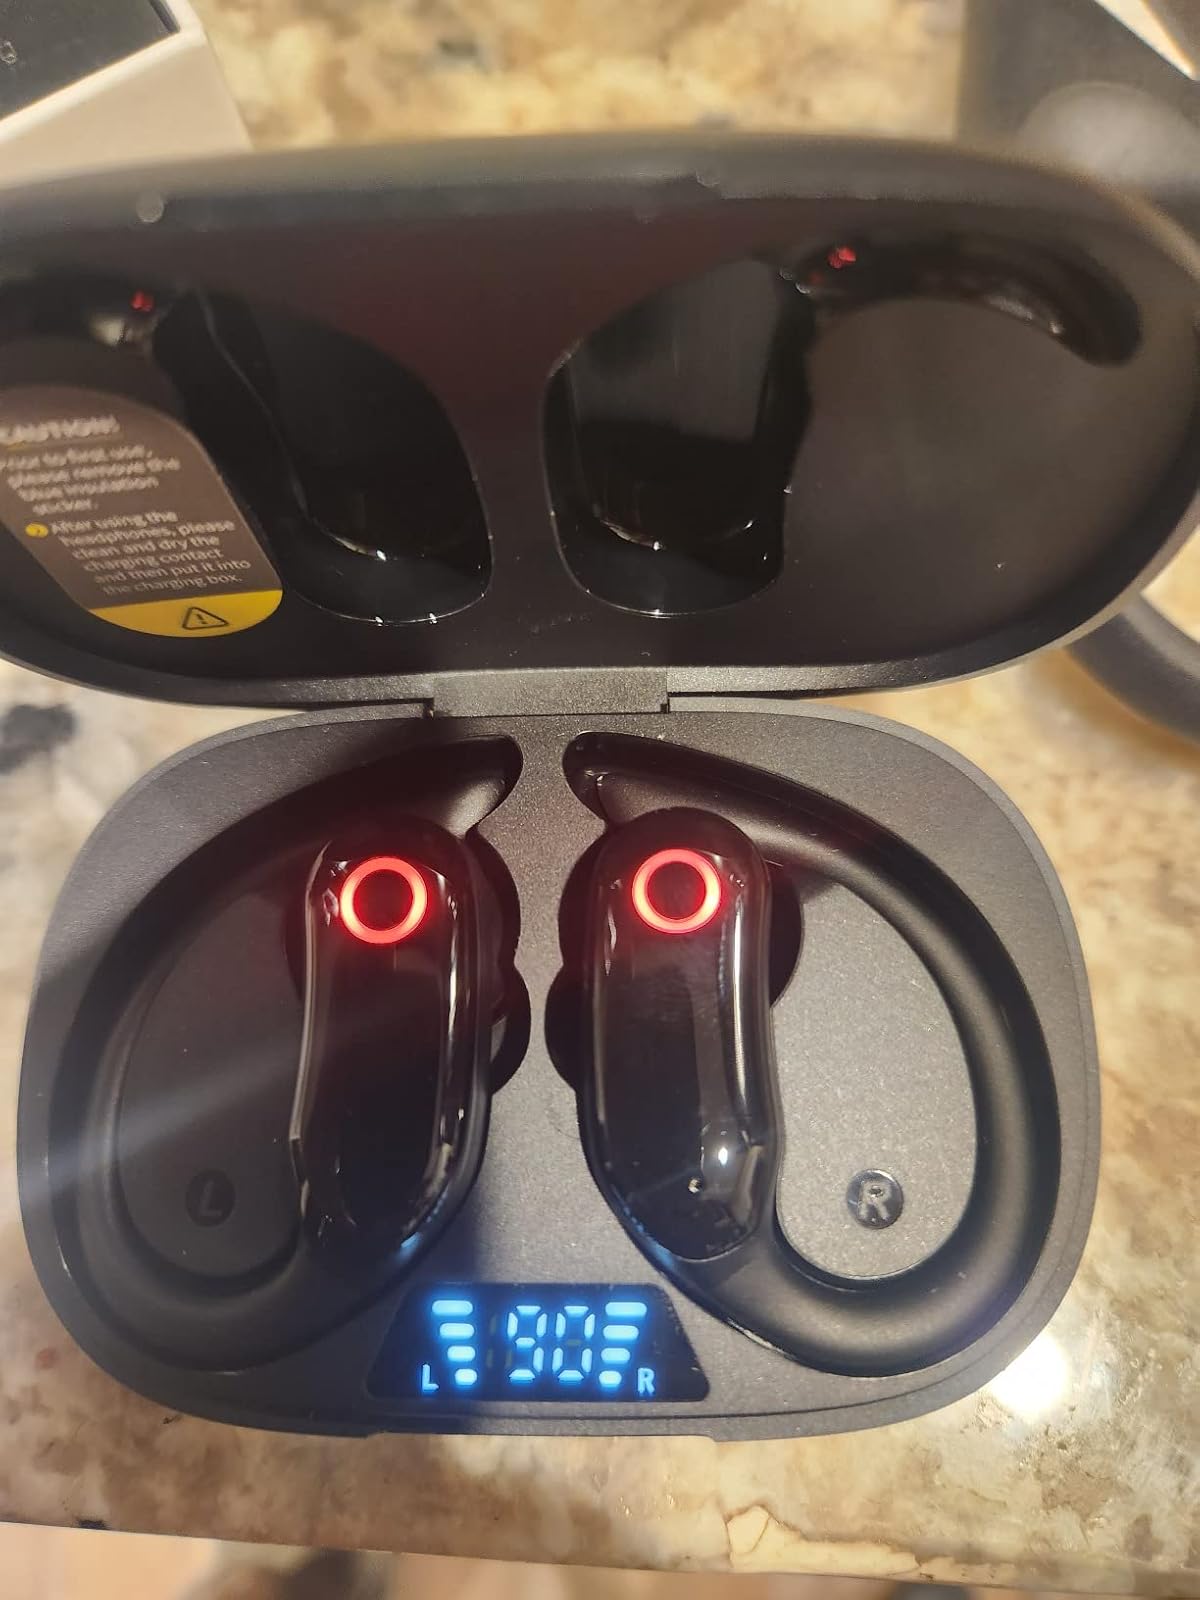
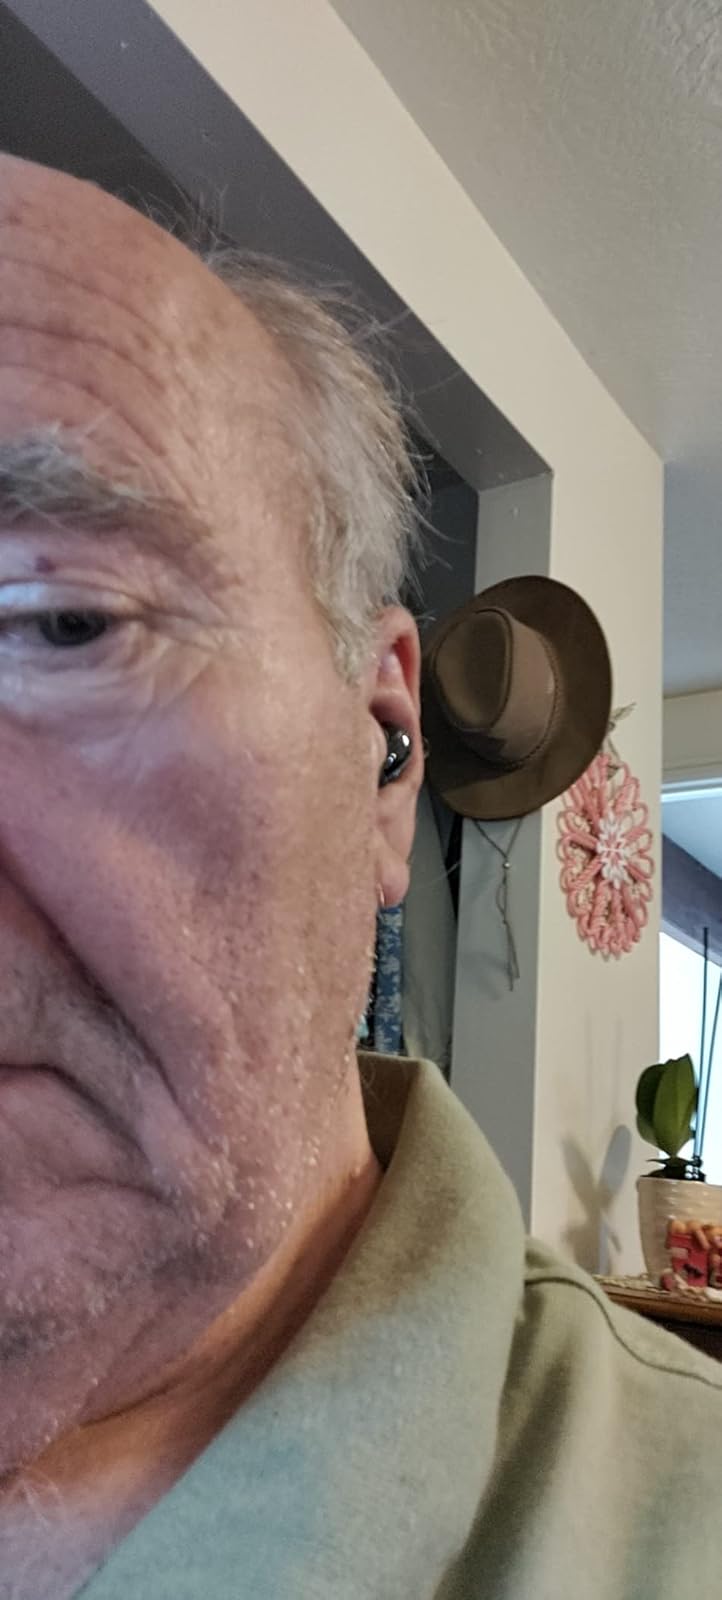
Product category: earbuds
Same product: no